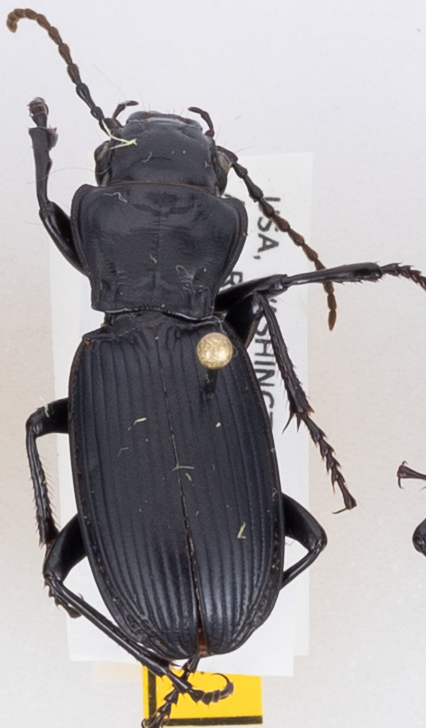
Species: Pterostichus lama
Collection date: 2020-07-28
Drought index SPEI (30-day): -0.1
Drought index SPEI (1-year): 0.32
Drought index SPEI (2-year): -1.69